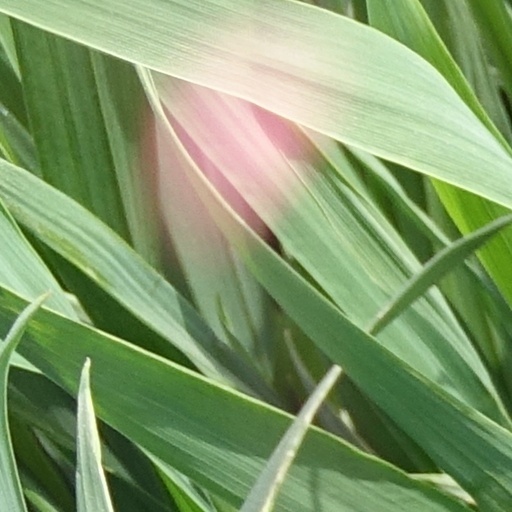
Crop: wheat